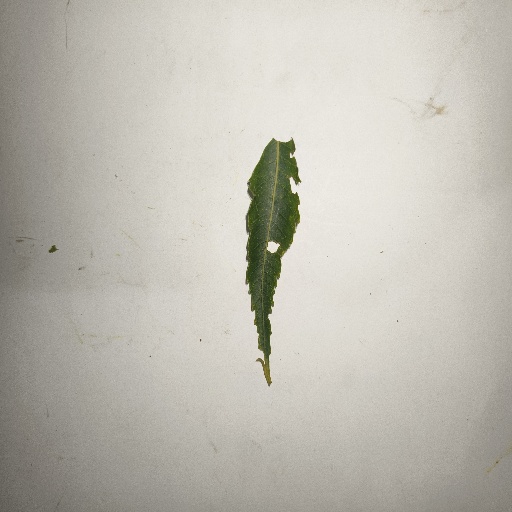
Species: Neem
Leaf condition: Shot Hole Leaf